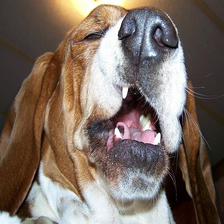
Species: dog
Breed: basset hound